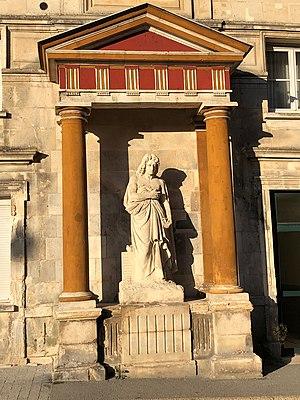
Satuaire de Jean Racine par David d'Angers et son portique peint lors des JEP 2019
La Ferté-Milon est une commune française située dans le département de l'Aisne en région Hauts-de-France, connue pour être le lieu de naissance de Jean Racine.